Copenhagen Central Station

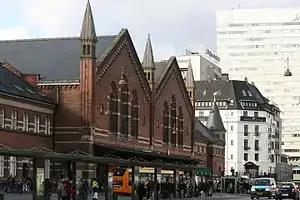
Building seen from Bernstorffsgade

The station was designed by Danish architect Heinrich Wenck, who was head architect of the Danish State Railways from 1894 to 1921. The creation of the station project proved to be difficult. In the years 1898–1902, Wenck prepared several proposals for a new multi-storey station building, which, however, were rejected by the Rigsdag for being unnecessarily lavish. In most of these proposals, Wenck proposed a combined station and administration building for the Danish State Railways, which was rejected.